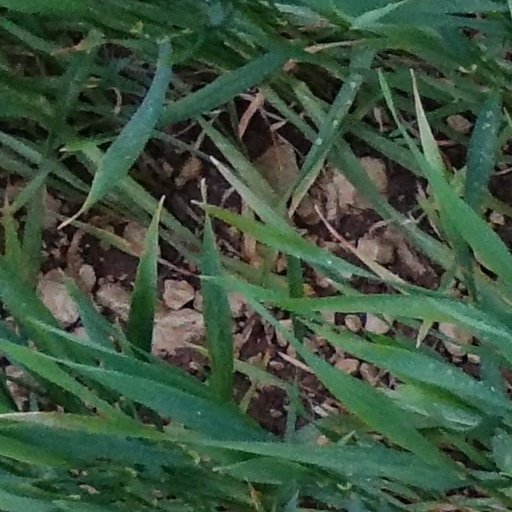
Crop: wheat